Bryant–Denny Stadium

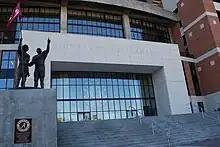
The north end zone entrance in 2007, with commemorative Alabama players statuary group on the left

Massive changes were made to the grounds of the north side of the stadium with the addition of a of Champions. Building the Walk of Champions required the demolition of the Delta Kappa Epsilon fraternity house and the grading of the hill it sat upon. The Walk of Champions comprises a brick plaza leading from University Boulevard to the north end zone entrances. The plaza features 16 granite monuments set into the walkway commemorating the Crimson Tide's SEC and national championship teams throughout the years. Along the west side of the plaza are five roughly , tall bronze statues, one for each Alabama football coach who has led the Crimson Tide to a national championship. Each statue has a semicircular wall behind it bearing the coach's name and the year(s) that he led the team to a national championship. The first four statues, unveiled during the opening in 2006, included Wallace Wade, Frank Thomas, Paul "Bear" Bryant, and Gene Stallings. The fifth statue, that of Nick Saban, was unveiled prior to the A-Day game on April 16, 2011. It commemorates Saban guiding Alabama to its 13th National Championship with a 37–21 win over the Texas Longhorns.